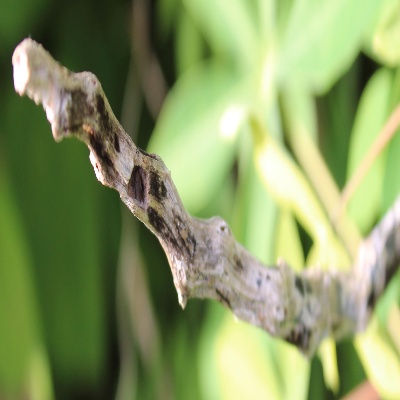
Crop: Cassava
Condition: bacterial blight